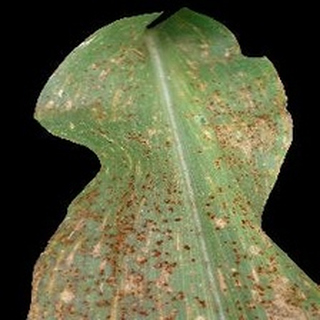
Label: corn_common_rust